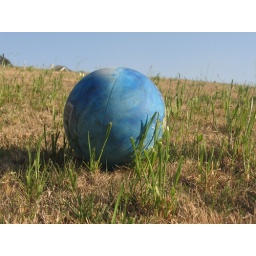
Capture the color blue in green grass